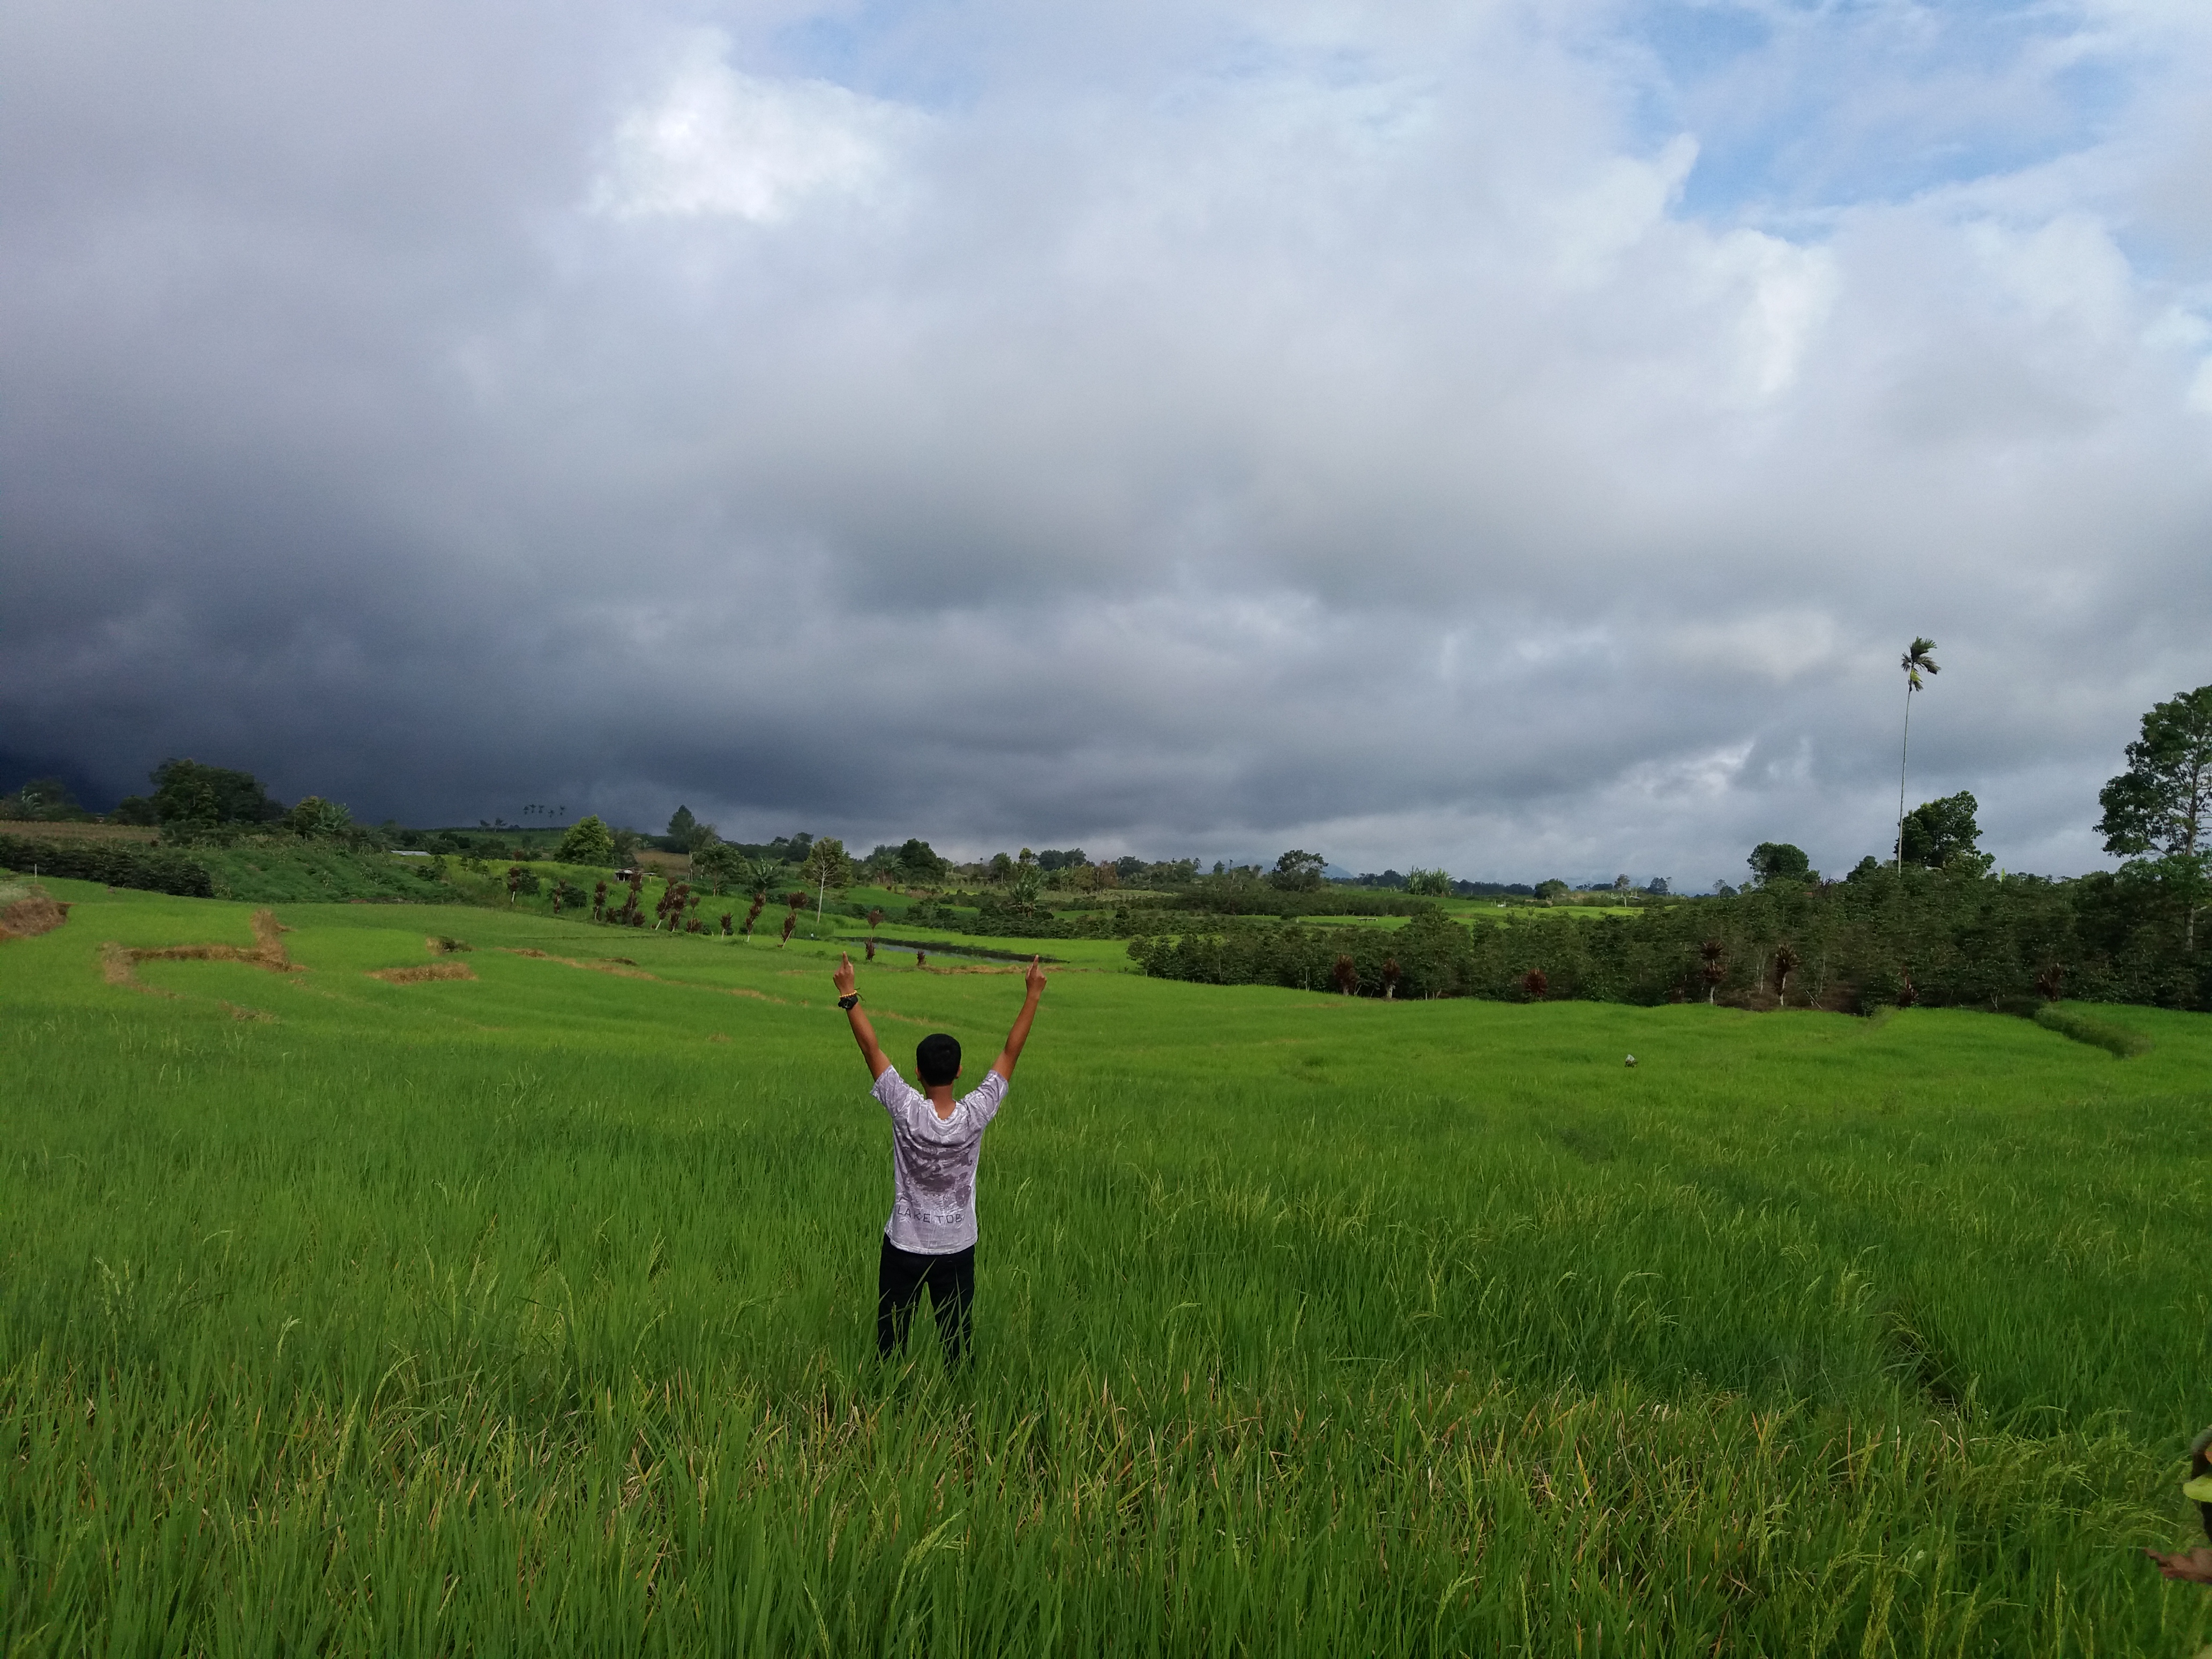
fields, grassland, sky, cloud, paddy field, field, ecosystem, agriculture, plain, meadow, crop, pasture, prairie, grass, rural area, farm, atmosphere, landscape, hill, tree, highland, grass family, meteorological phenomenon, ecoregion, land lot, cumulus, lawn, steppe